Far-right politics in Israel

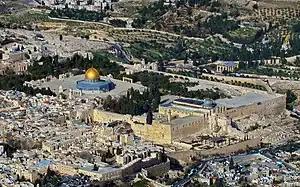
The Al-Aqsa Mosque compound and surrounding area of Jerusalem.

The far-right in Israel opposed the Oslo Accords, with Prime Minister Yitzhak Rabin being assassinated in 1995 by a right-wing Israeli extremist for signing them. Yigal Amir, Rabin's assassin, had opposed Rabin's peace process, particularly the signing of the Oslo Accords, because he felt that an Israeli withdrawal from the West Bank would deny Jews their "biblical heritage which they had reclaimed by establishing settlements". Rabin was also criticized by right-wing conservatives and Likud leaders who perceived the peace process as an attempt to forfeit the occupied territories and a surrender to Israel's enemies. After the murder, it was revealed that Avishai Raviv, a well-known right-wing extremist at the time, was a Shin Bet agent and informant. Prior to Rabin's murder, Raviv was filmed with a poster of Israeli prime minister Yitzhak Rabin in an SS uniform. His mission was to monitor the activities of right-wing extremists, and he allegedly knew of Yigal Amir's plans to assassinate Rabin.